Andrea Landini

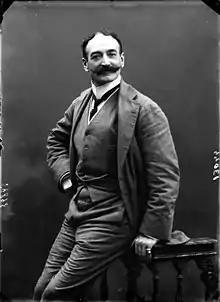
Andrea Landini, was an Italian painter.

He was born in Florence. He began his studies in design at Academy of Fine Arts of Florence under professor Riccardo Pasquini, and from there moved to the studio of professor Antonio Ciseri. He also painted and exhibited in Paris. He was mainly a portrait artist, but has also painted genre subjects. Among his main genre works are: "The Seduction" and "The Return". Among his many portraits, many life size, are those of Signora Guerrazzi of Livorno; of contessa Lavinia Bocca; of Landini's sister; of the writer signora Elena Landini Ruffino; and finally a commissioned portrait of the Princess of Wales. Also notable is the portrait of the Countess di Pralormo, and the portrait of the boy of the contessa Laparelli Pitti. Landini also painted still-life paintings of flowers.